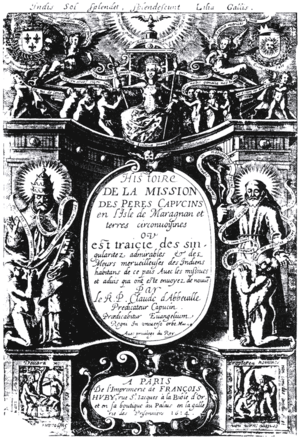
Claude d'Abbeville, né à Abbeville, est un missionnaire capucin qui a participé à la tentative de colonisation française de la France équinoxiale au Brésil, en 1612. Il publie, à son retour, en 1614, Histoire de la mission des pères Capucins en l'Isle de Maragnan et terres circonvoisines qui relate l'échec colonial à Maragnan.